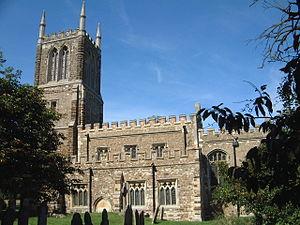
Cockayne Hatley est un petit village anglais de l'est du Central Bedfordshire. Il est situé juste à la limite du Cambridgeshire, à une vingtaine de km à l'est de Bedford, et fait partie de la paroisse civile de Wrestlingworth and Cockayne Hatley.